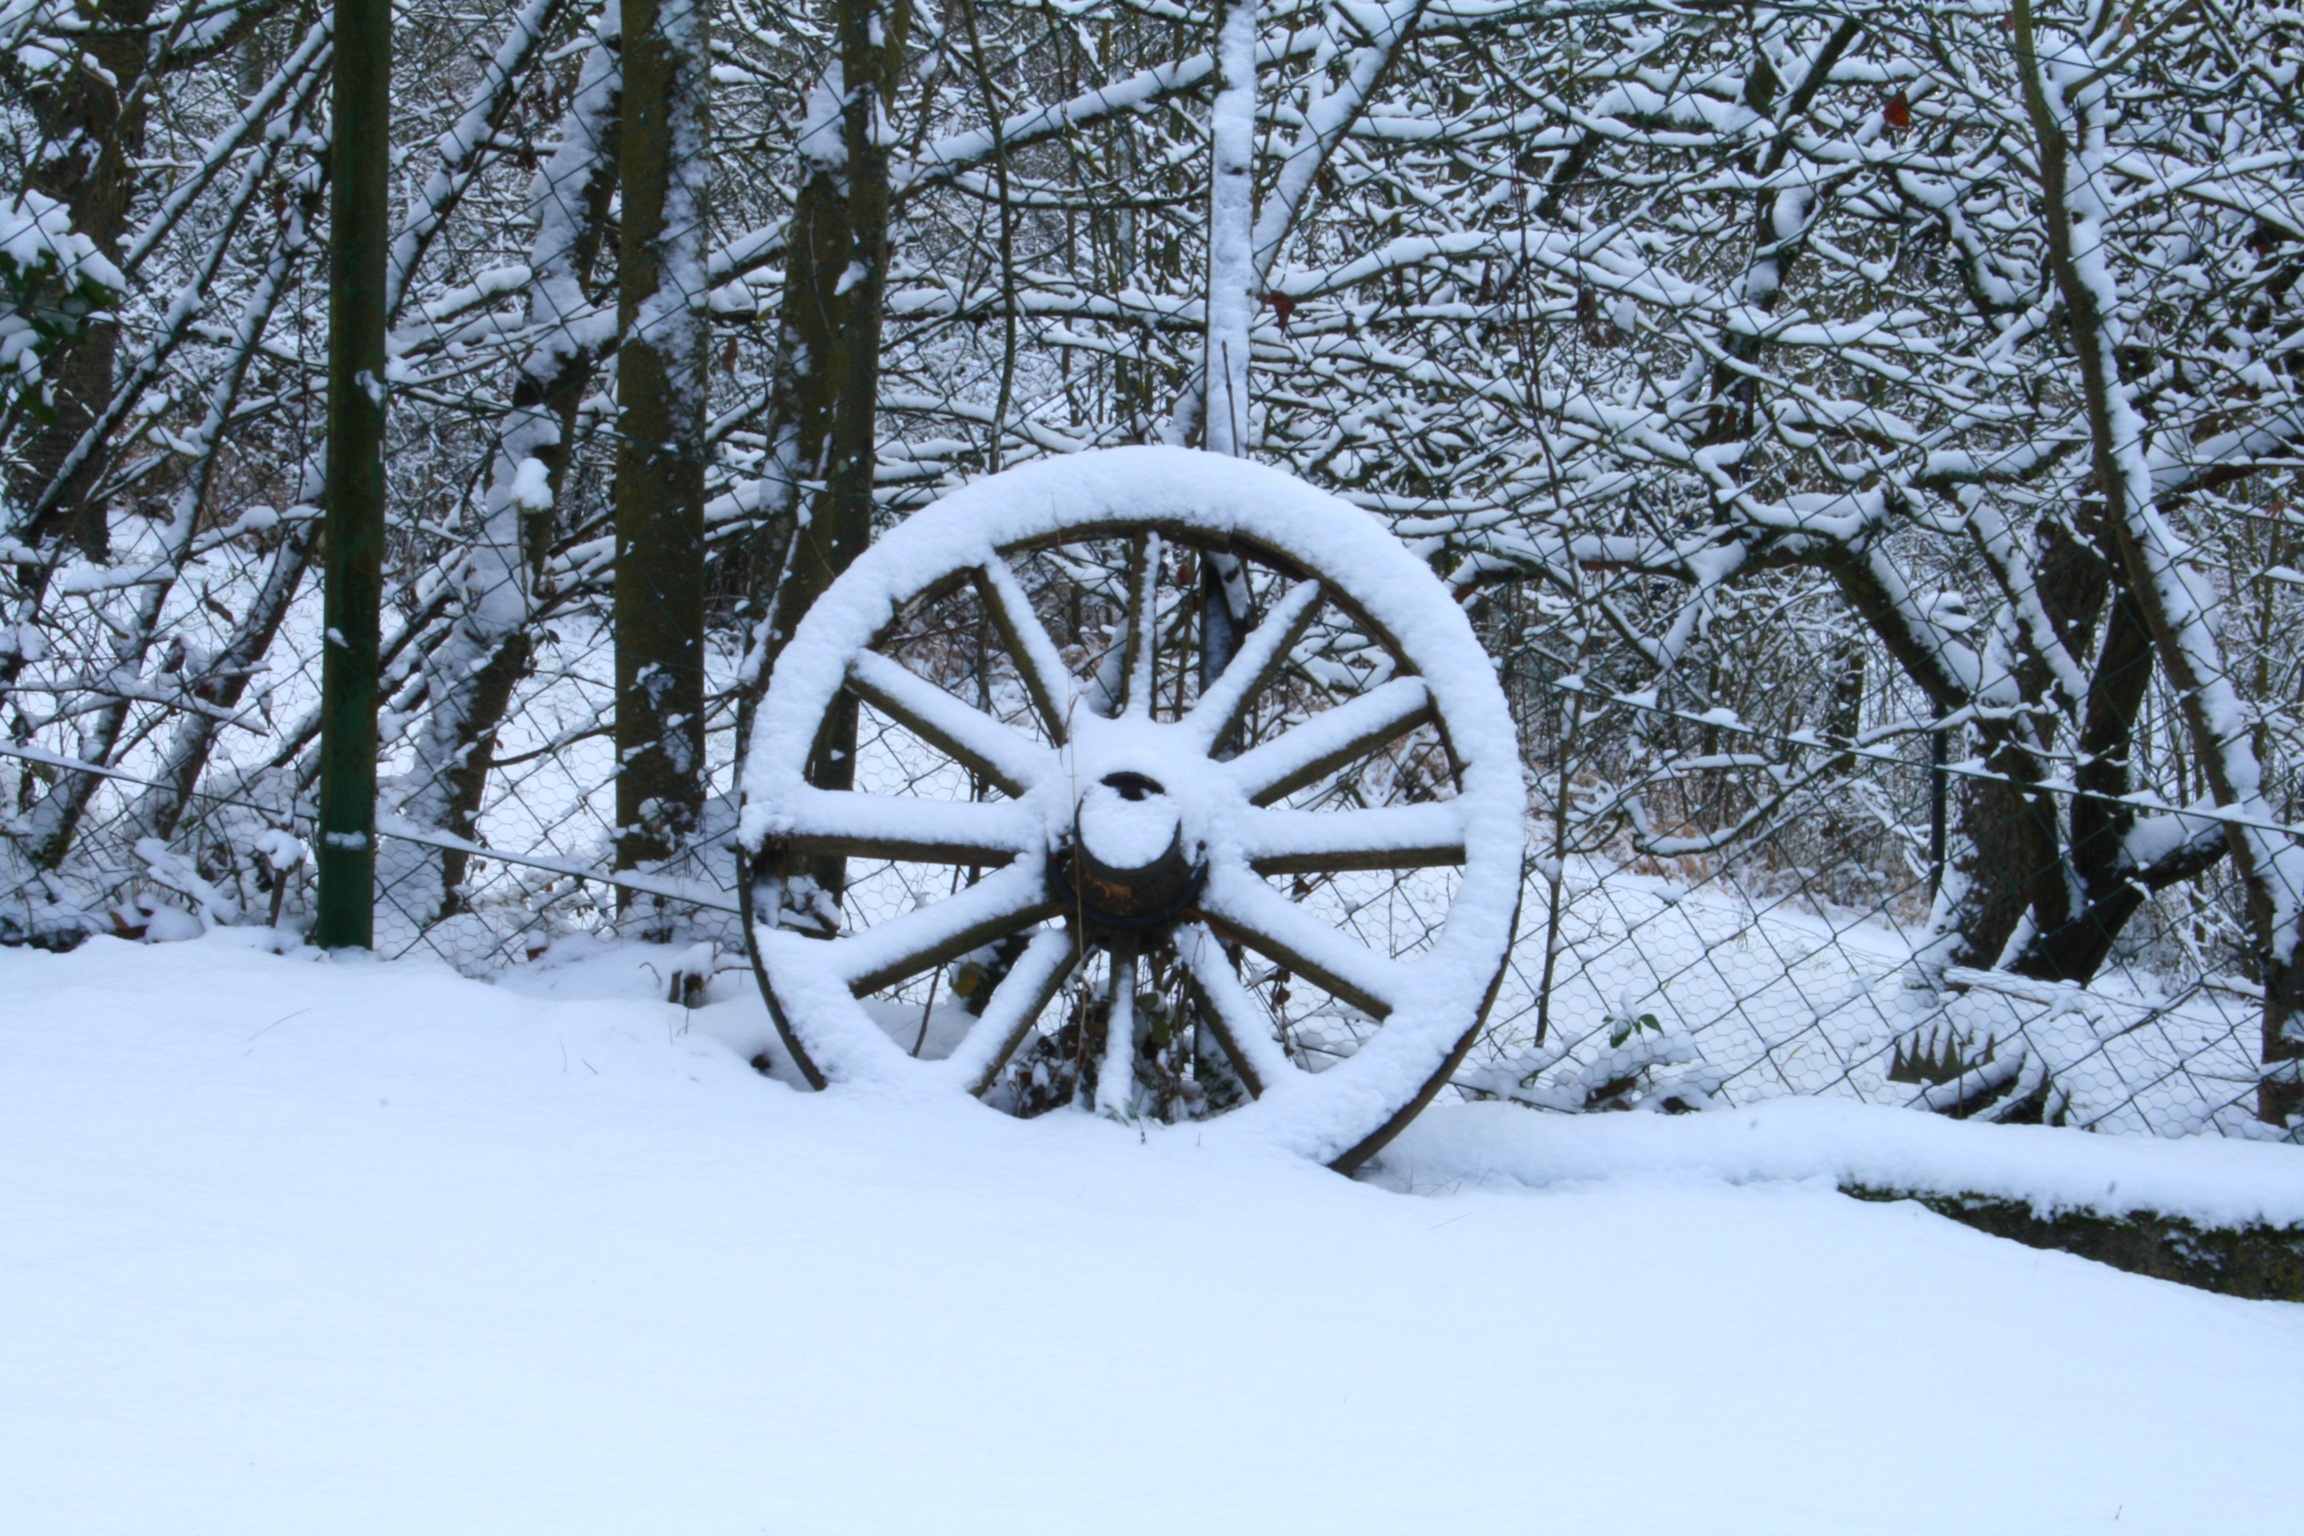
tree, forest, branch, snow, winter, wheel, frost, weather, snowy, season, wintry, freezing, snowed in, winter storm